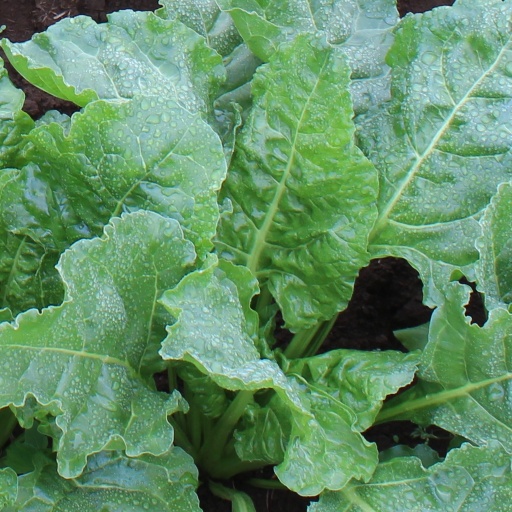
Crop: sugar beet